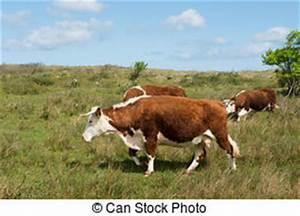
cow